InterPride

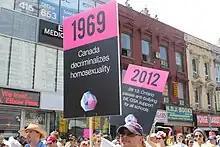
Marchers at Pride Toronto WorldPride 2014 with signs commemorating significant events in LGBT history in Canada

InterPride was incorporated as a 501(c)(3) non-profit organization in Texas in the 1980s. The organization was originally known as the National Association of Lesbian/Gay Pride Coordinators (NAL/GPC), before changing the name to International Association of Lesbian/Gay Pride Coordinators (IAL/GPC) in October 1985, the International Association of Lesbian, Gay, Bisexual and Transgender Pride Coordinators at the conference in West Hollywood, California, and eventually to InterPride in the late 1990s.